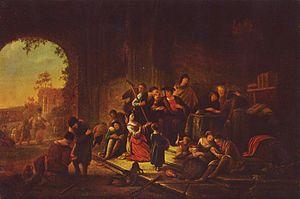
Les Ouvriers de la onzième heure est une parabole de l'Évangile selon Matthieu. Elle appartient à son Sondergut. La onzième heure fait référence à une méthode antique de calcul des heures qui débutait avec le lever du soleil et qui divisait la journée en douze parties. La parabole fait intervenir un propriétaire terrien qui rémunère également ses différents employés peu importe l'heure où ils ont entamé leur labeur.